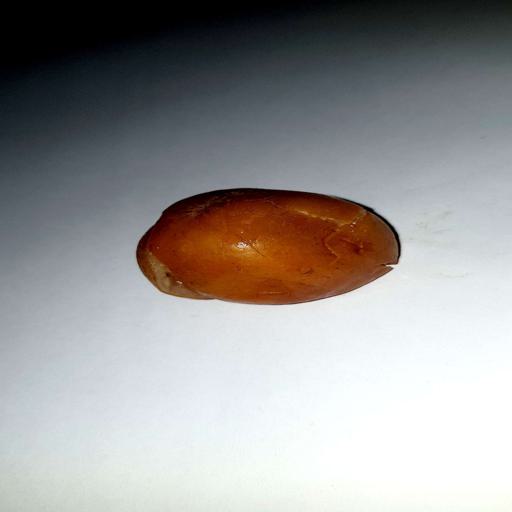
Label: bruised